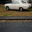
Label: automobile